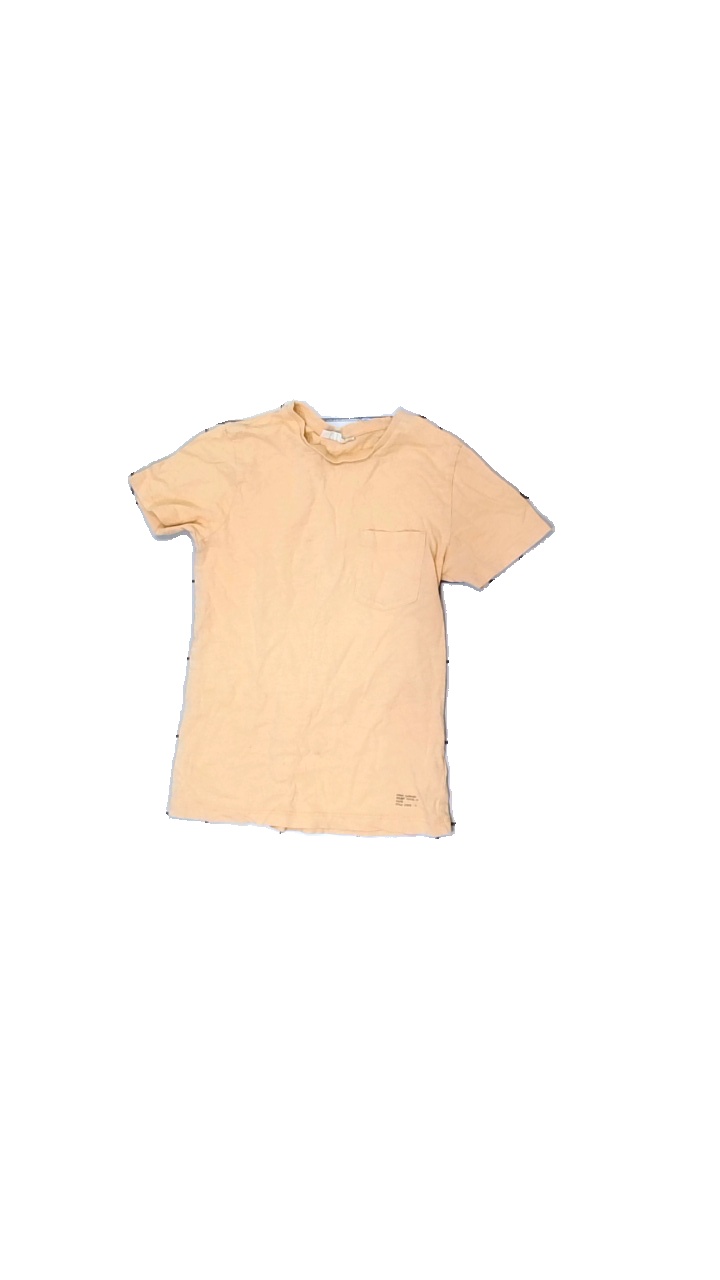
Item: T-shirt (Children)
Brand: Kappahl
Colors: Orange
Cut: Regular, C-collar
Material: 100% cotton
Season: All
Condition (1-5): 3
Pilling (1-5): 4
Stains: Minor
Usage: Recycle
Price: <50